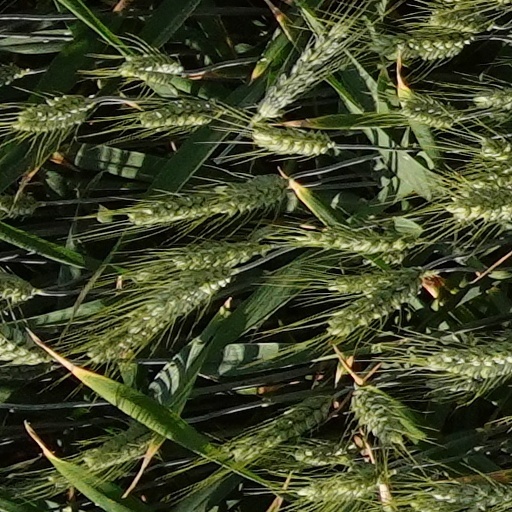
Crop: wheat